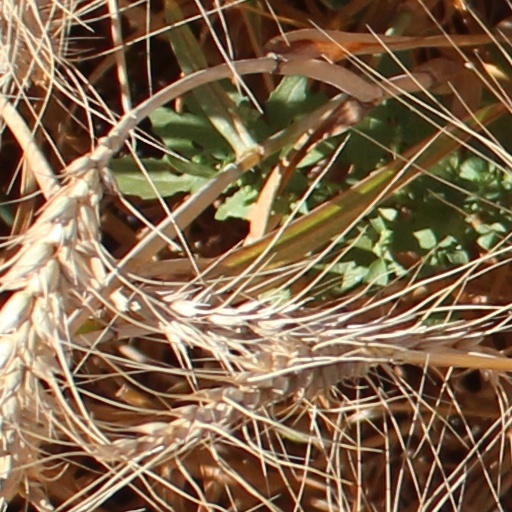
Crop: wheat